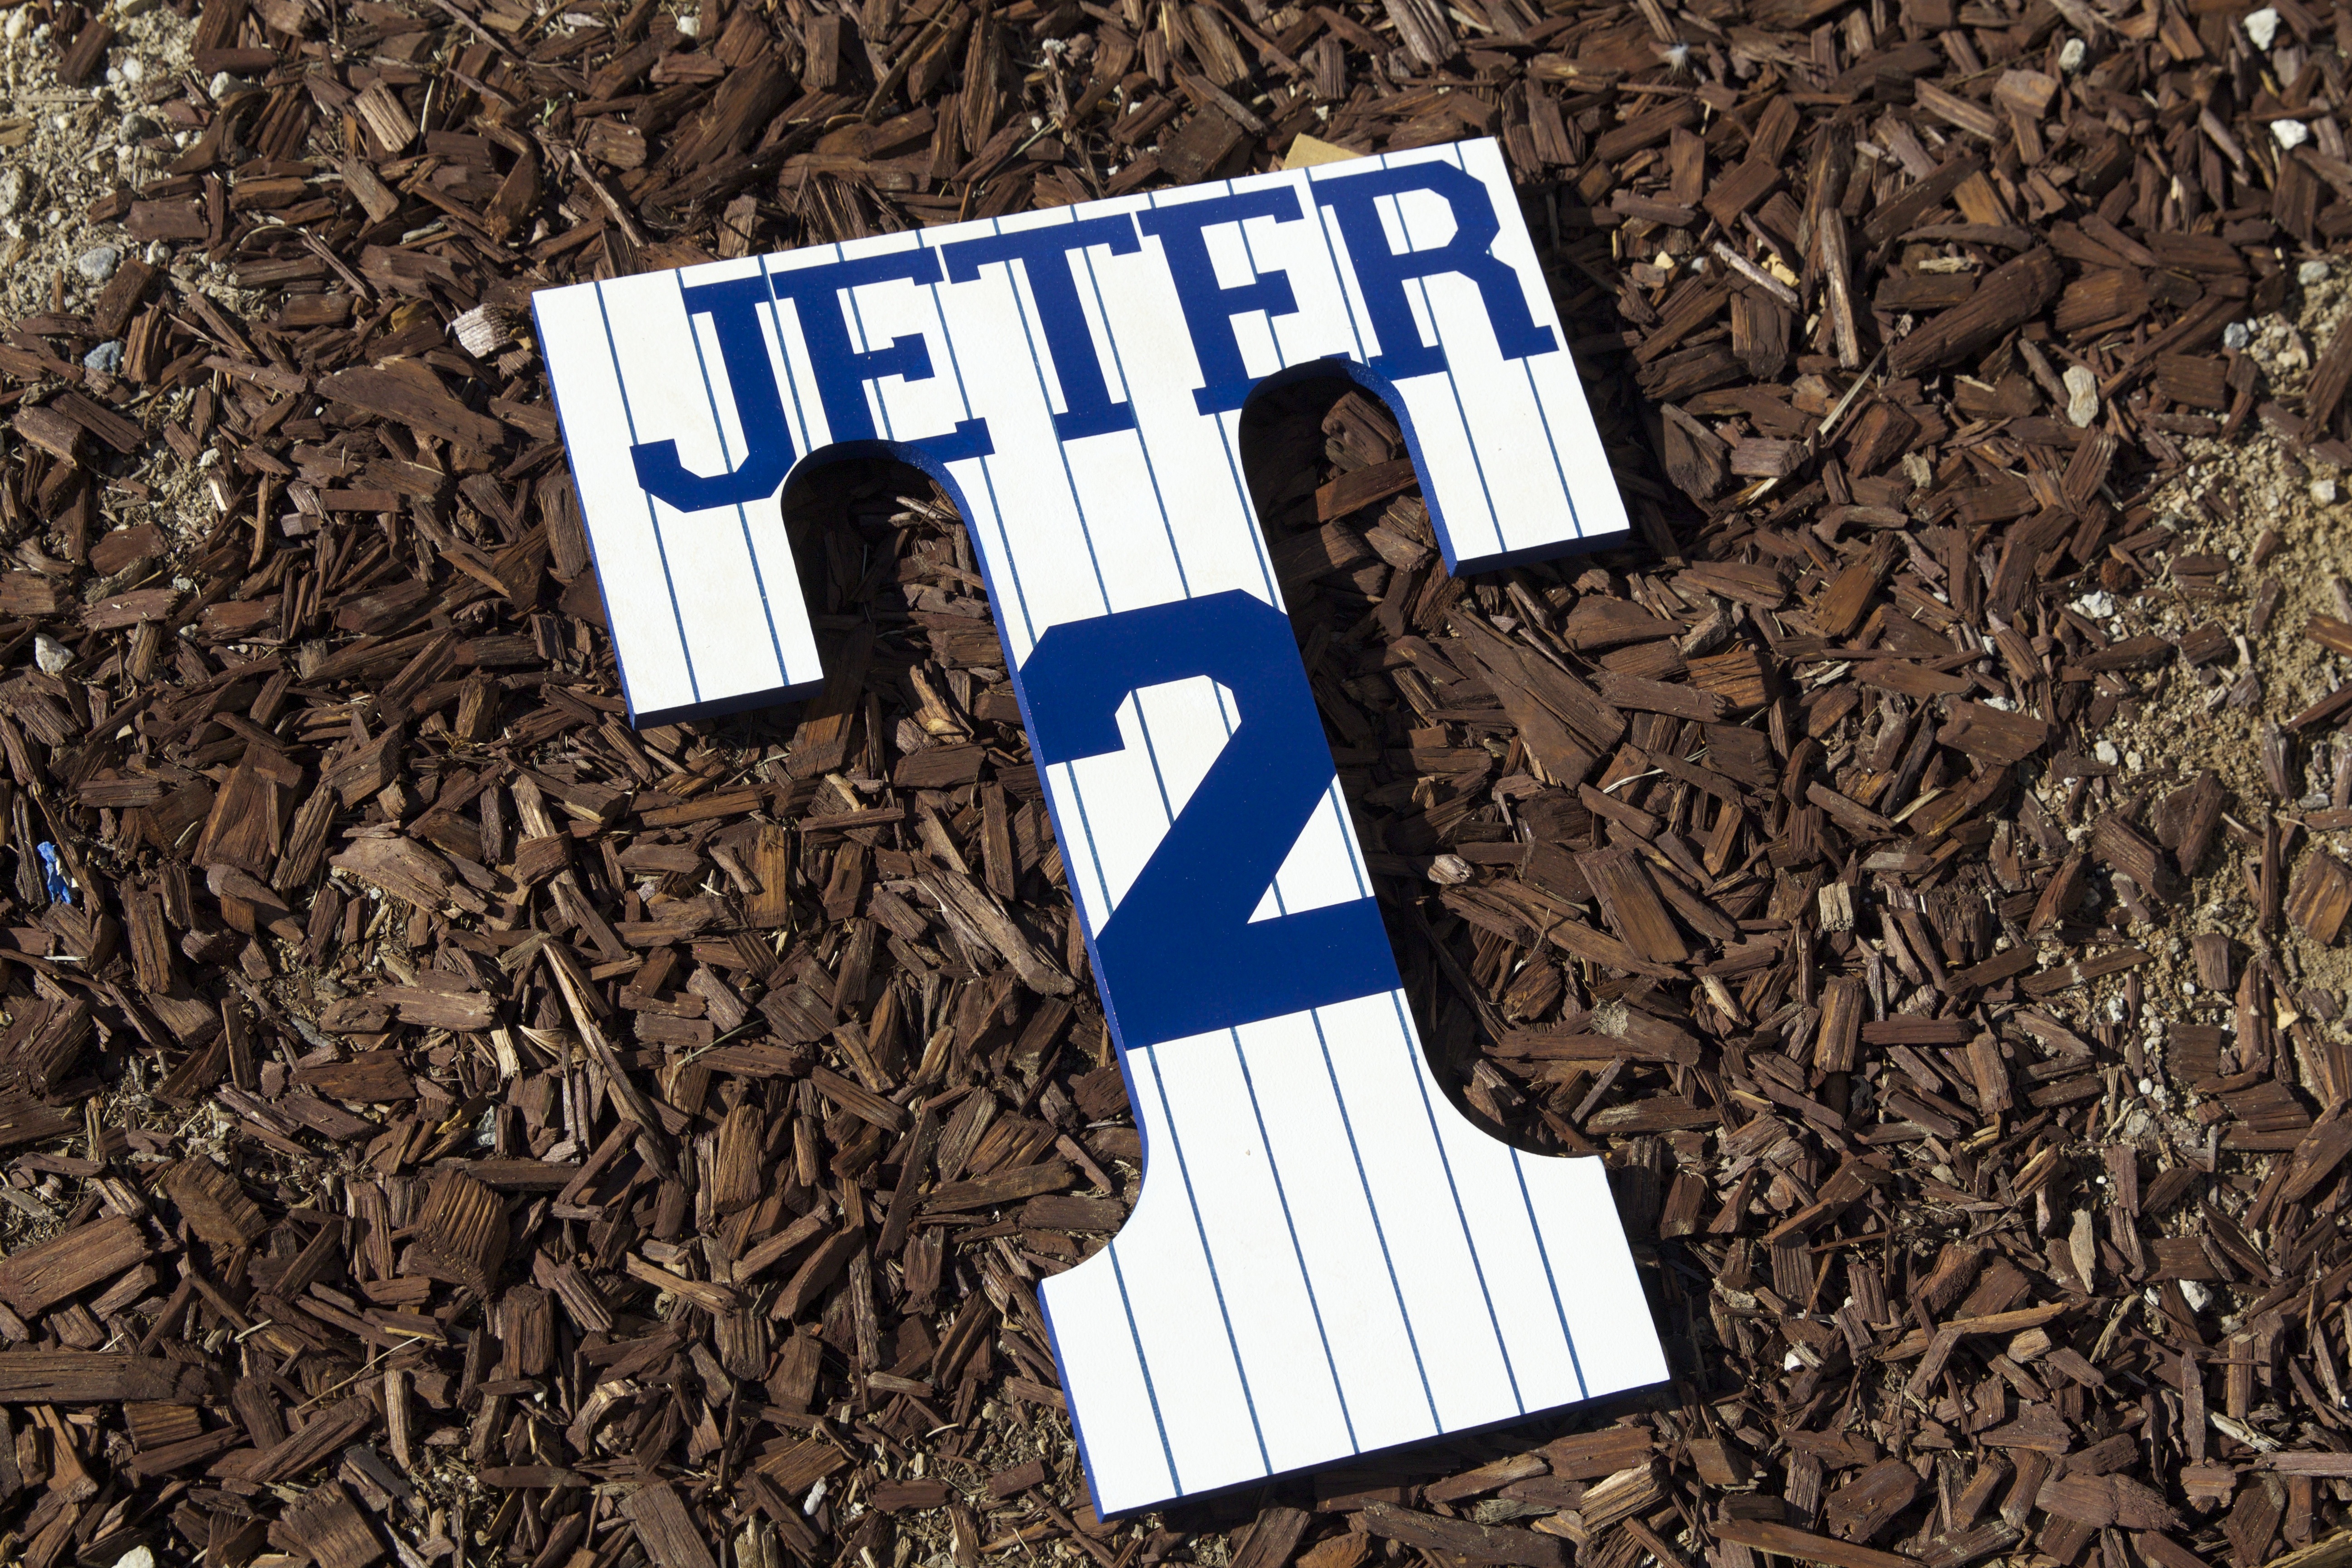
wood, baseball, game, number, athletic, font, sports, handmade, jeter, athlete, hand painted, yankees, etsy